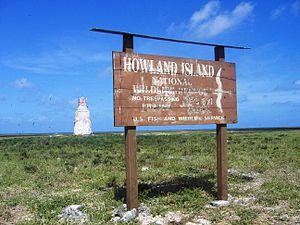
L'île Howland, en anglais Howland Island, est une île inhabitée des États-Unis située dans l'océan Pacifique et constituant un territoire non organisé et non incorporé. Elle est protégée depuis 1974 sous le nom de refuge faunique national de l'Île-Howland géré par l'United States Fish and Wildlife Service. L'exploitation de son guano, une tentative de colonisation et une brève occupation militaire constituent les seules présences humaines sur cette île. Sa végétation herbacée est le lieu de vie et de nidification de nombreux oiseaux marins et ses fonds marins comportent une barrière de corail.